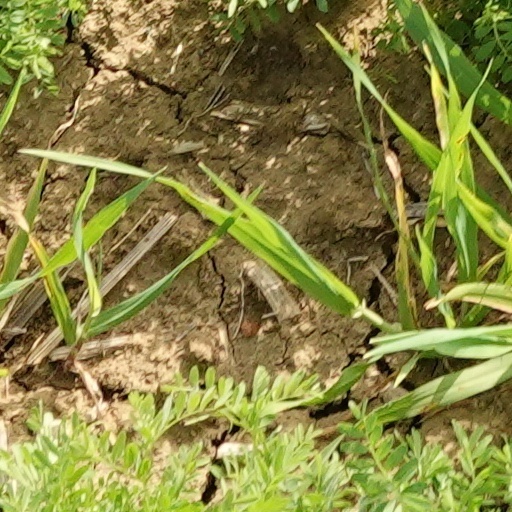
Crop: wheat